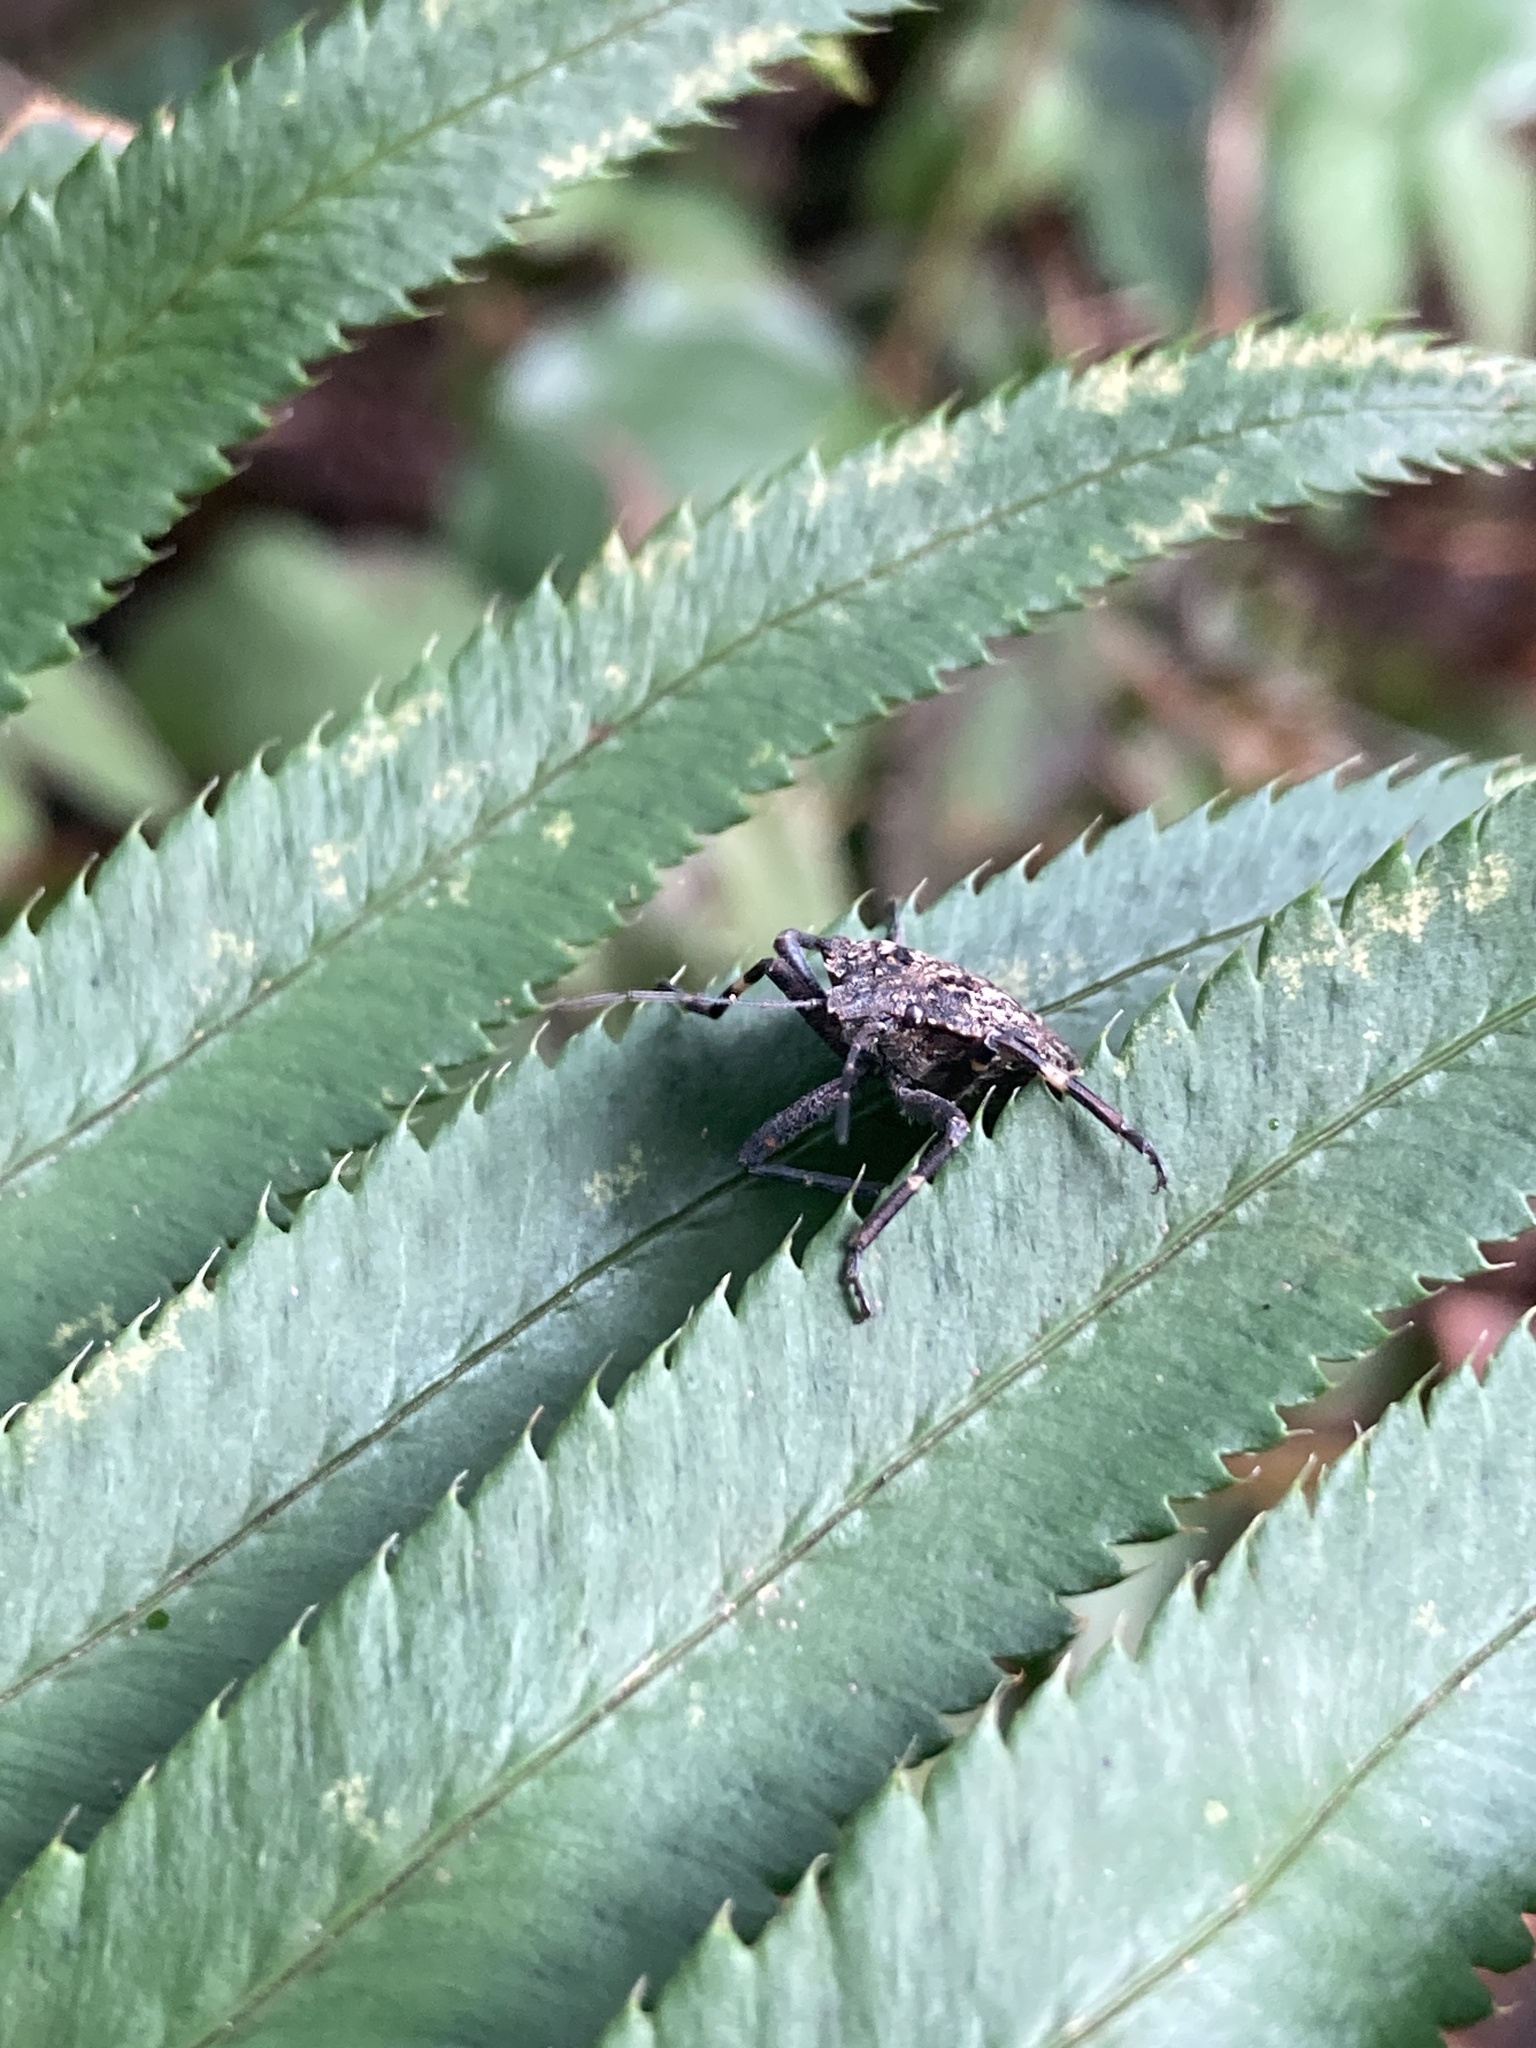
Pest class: stink_bug